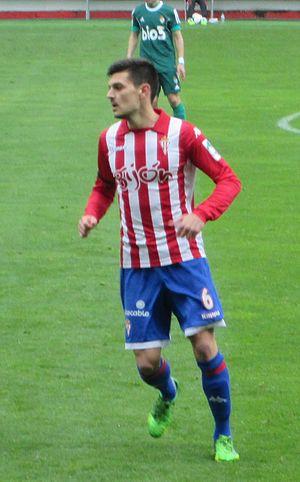
Sergio Álvarez Díaz est un footballeur espagnol, né le 23 janvier 1992 à Avilés. Il évolue au poste de milieu relayeur à la SD Eibar.